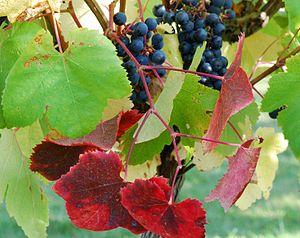
Tannat, conservatoire du vignoble charentais, Cherves 17
Le tannat N est un cépage noir de raisin de cuve.